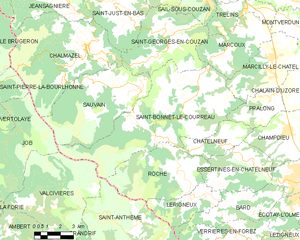
Saint-Bonnet-le-Courreau est une commune française située dans le département de la Loire en région Auvergne-Rhône-Alpes, et faisant partie de Loire Forez Agglomération.